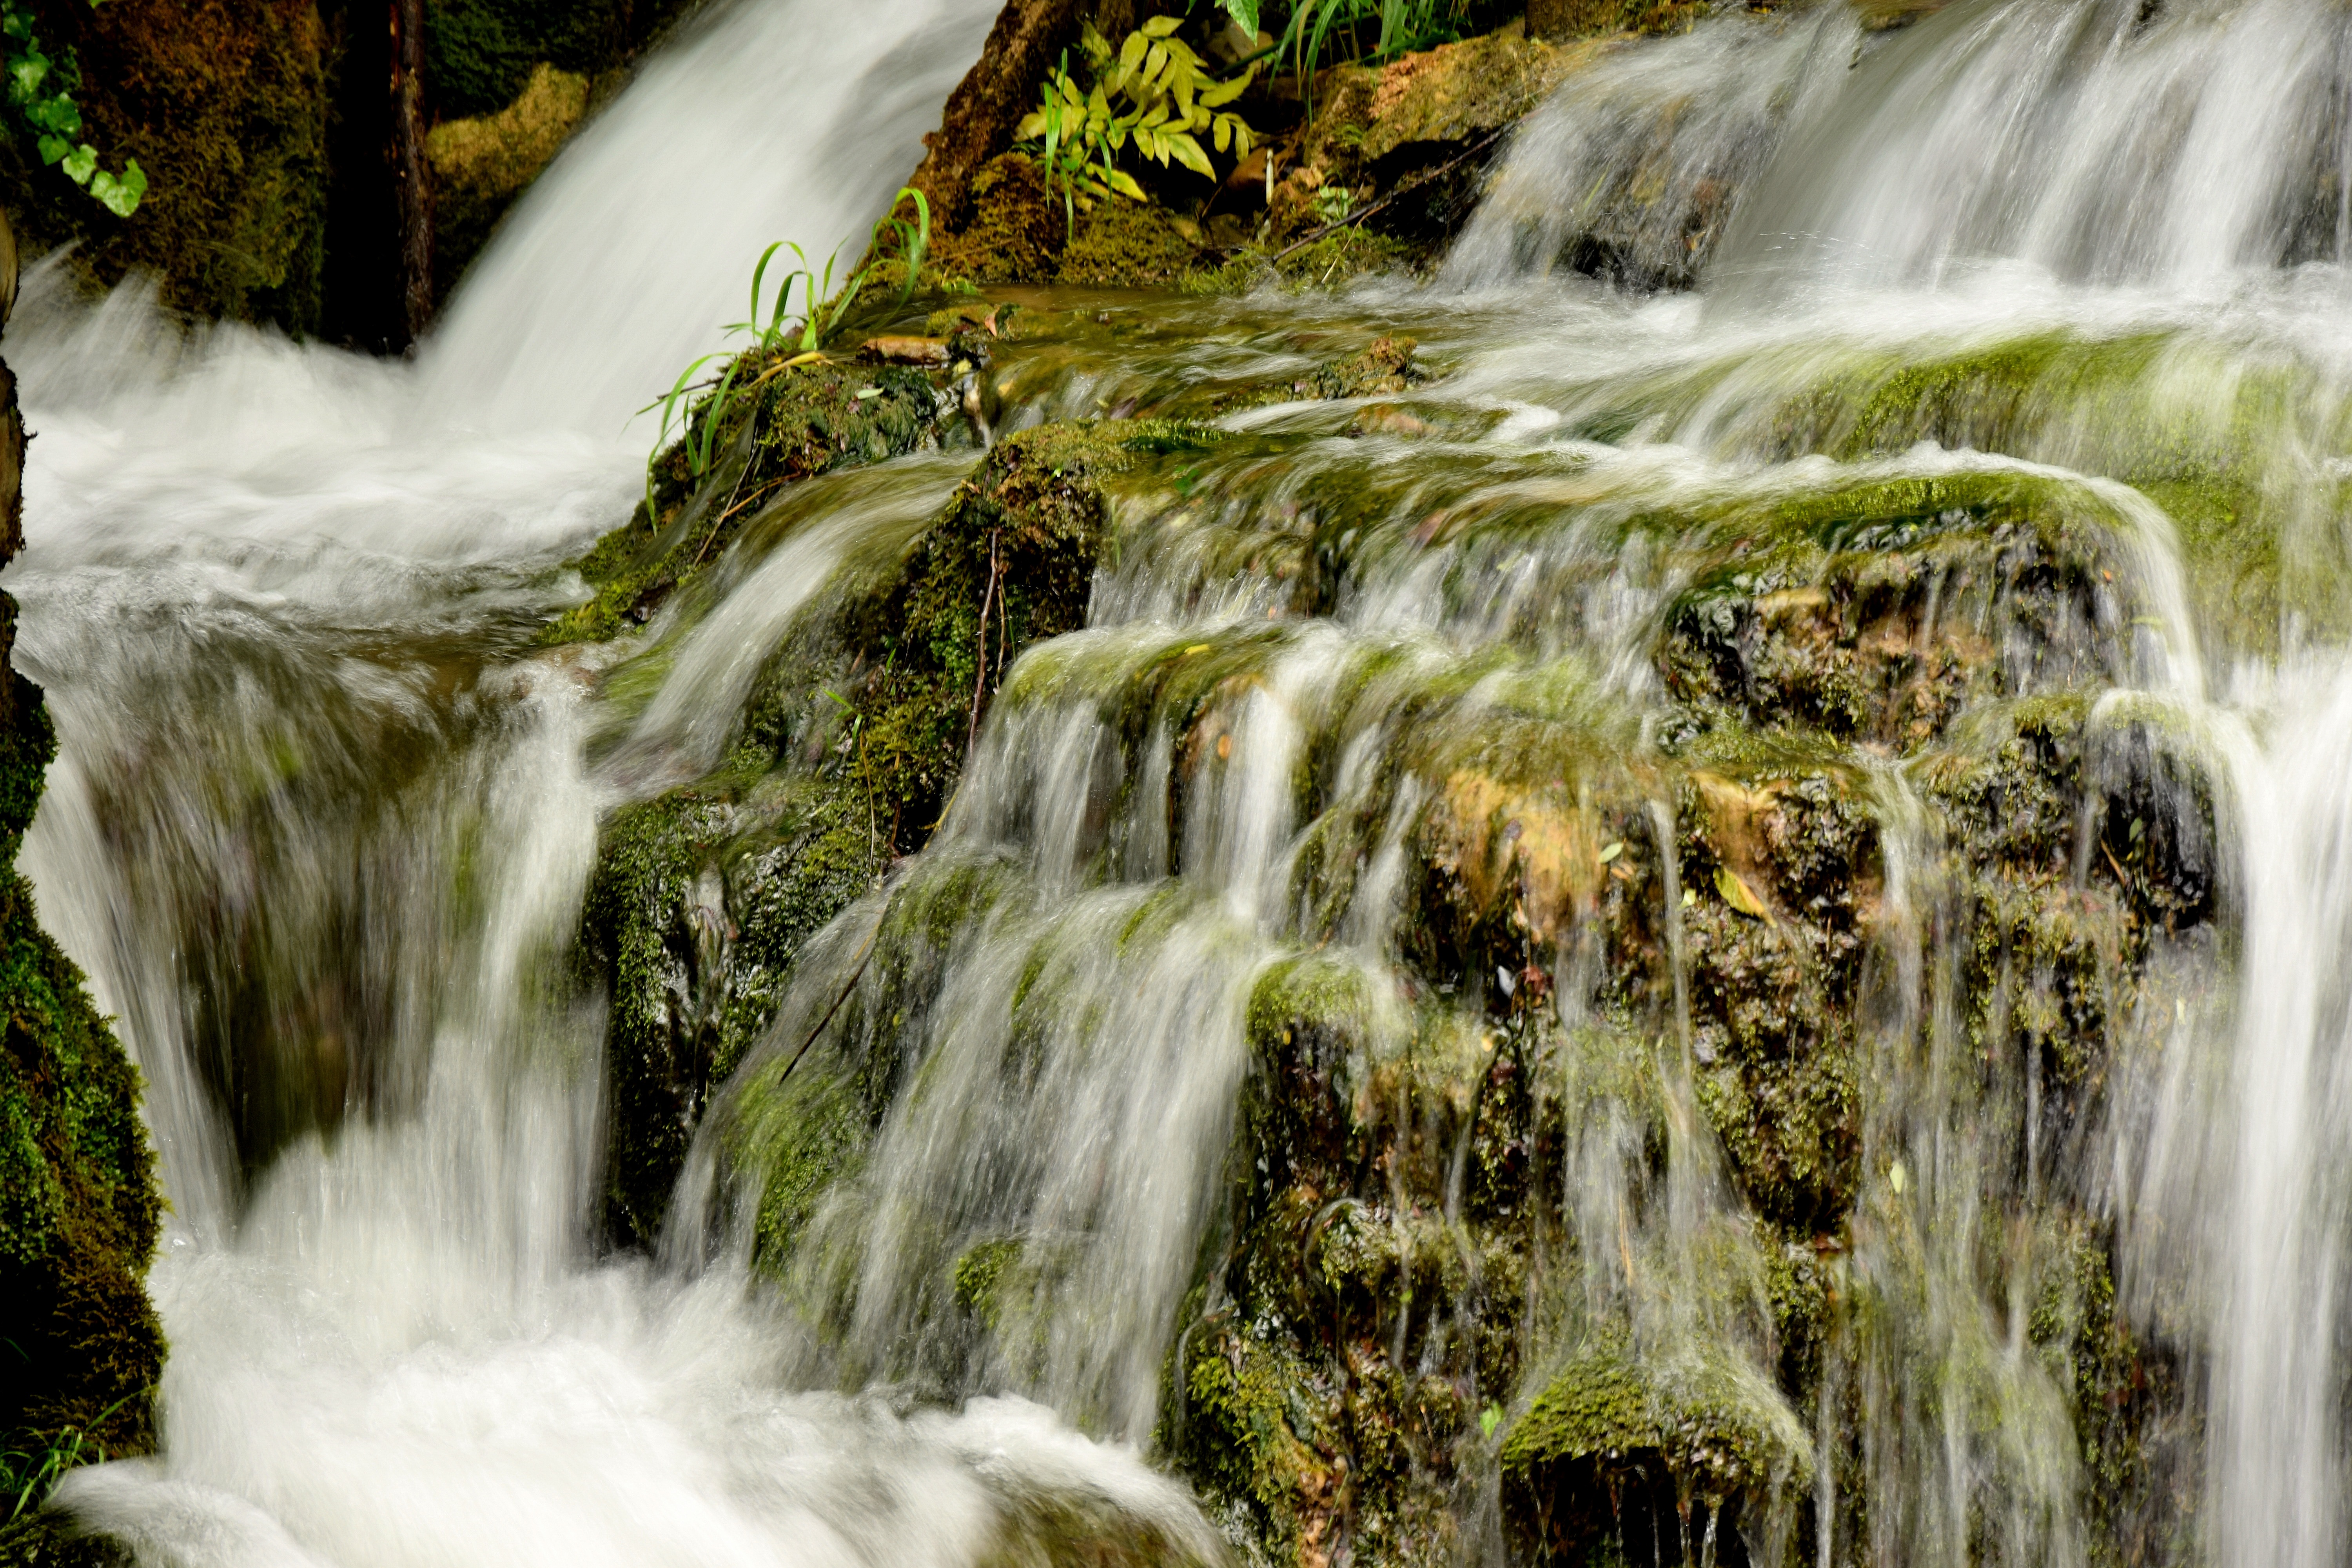
water, nature, forest, waterfall, leaf, river, stream, autumn, botany, body of water, wasserfall, water feature, watercourse, etara, gabrovo